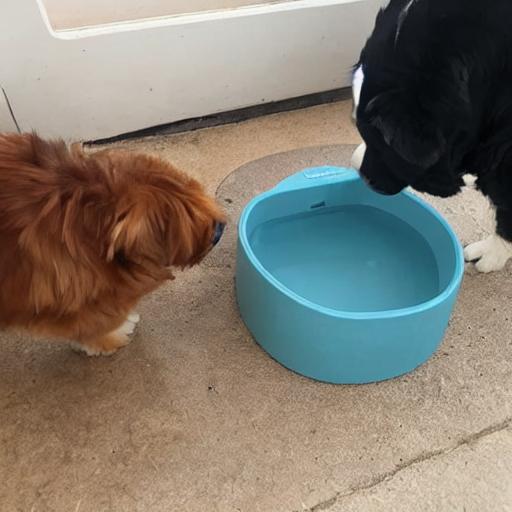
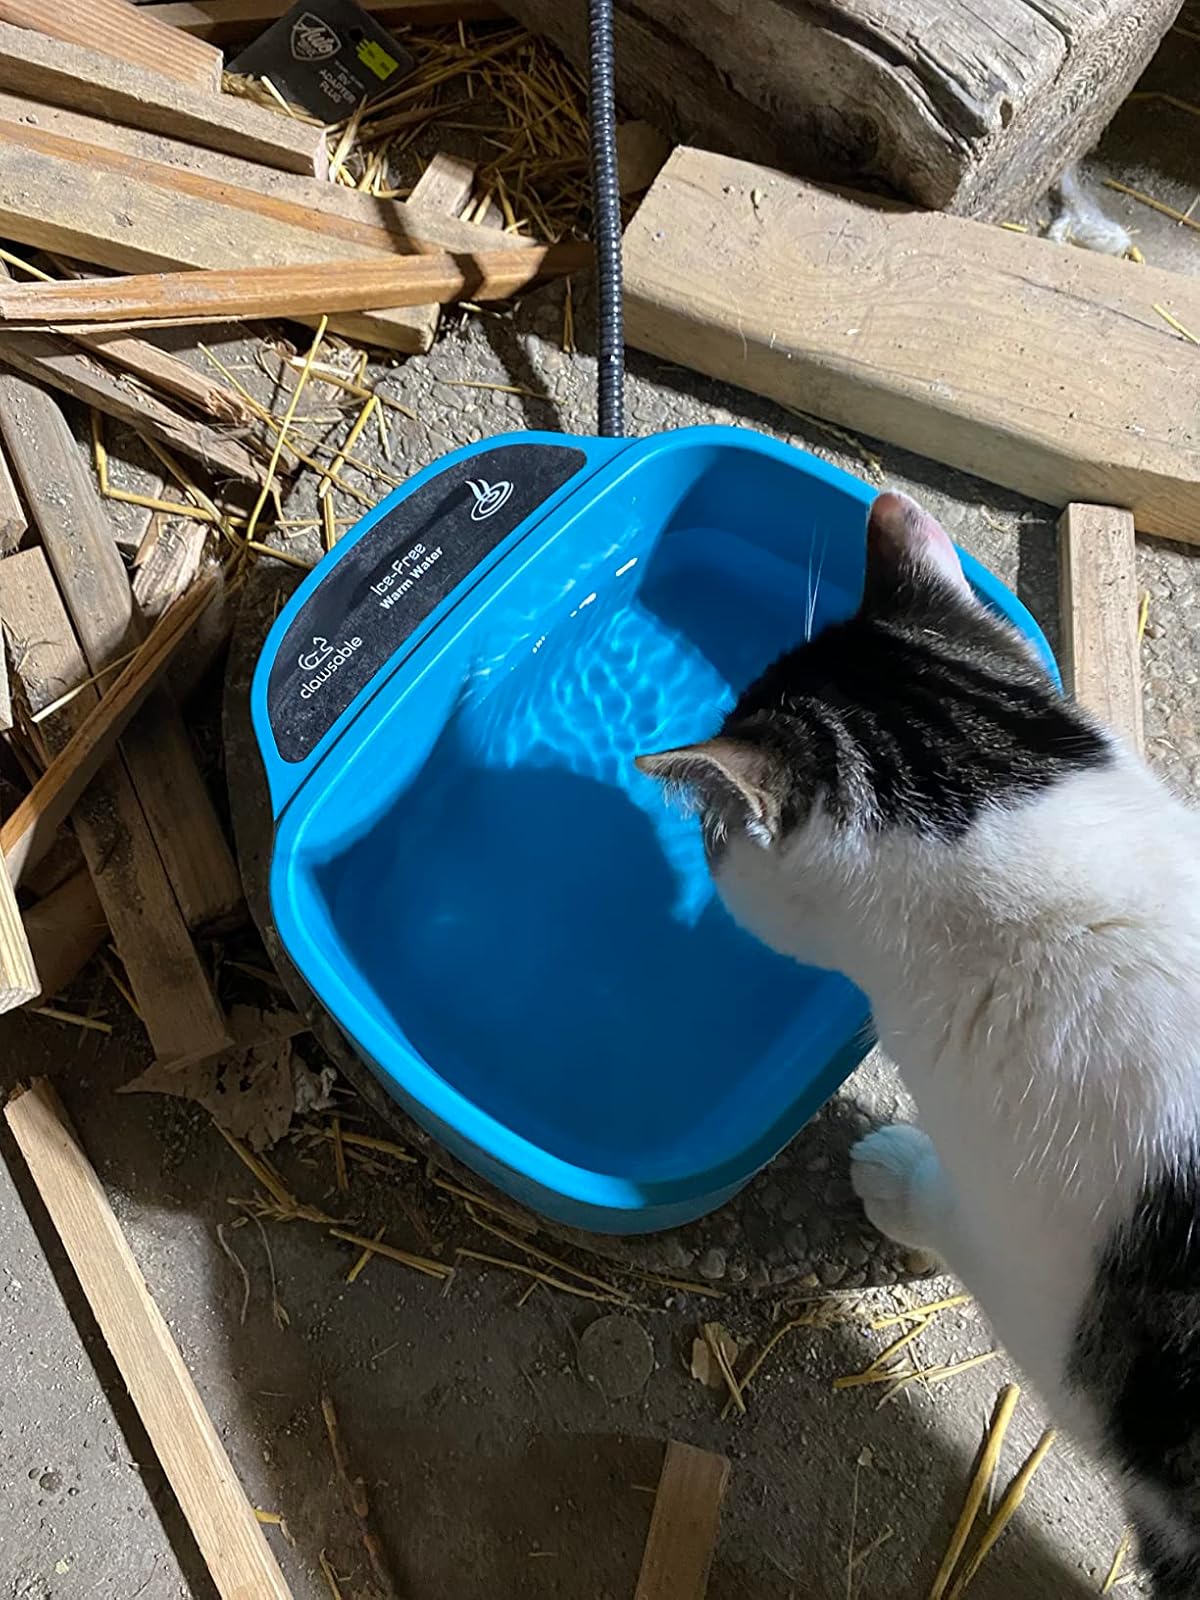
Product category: items_bowl
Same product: no